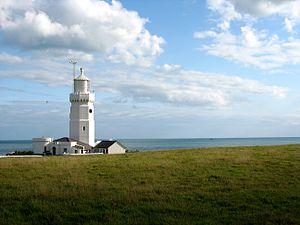
St. Catherine's Point est le point le plus méridional de l'île de Wight.
Cette liste des musées de l'île de Wight, Angleterre contient des musées qui sont définis dans ce contexte comme des institutions qui recueillent et soignent des objets d'intérêt culturel, artistique, scientifique ou historique. leurs collections ou expositions connexes disponibles pour la consultation publique. Sont également inclus les galeries d'art à but non lucratif et les galeries d'art universitaires. Les musées virtuels ne sont pas inclus.